Poor Miss Finch

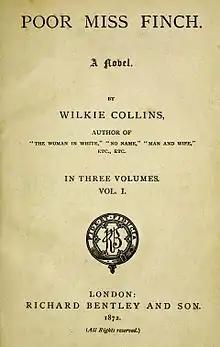
First edition title page

Poor Miss Finch is a novel by Wilkie Collins published on 26 January 1872 about a young blind woman who temporarily regains her sight while finding herself in a romantic triangle with two brothers.